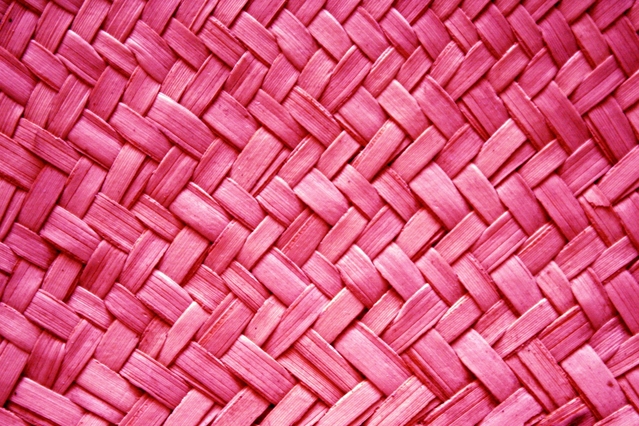
Texture: woven